Kampen (Sylt)

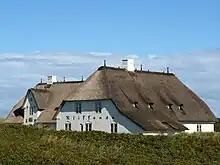
"Haus Kliffende".

Beginning in 1921, writer Thomas Mann was a guest of Siegfried Jacobsohn and later often stayed at "Haus Kliffende", north of the village. Many other intellectuals, musicians, writers and other artists flocked to the area. These included Max Frisch, Emil Nolde, Carl Zuckmayer, Heinrich Vogeler and Lovis Corinth. In 1923, there were 1,213 visitors to Kampen.